Pterygotrigla

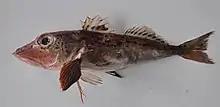
Blackspotted gurnard ("P. hemisticta")

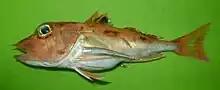
Pterygotrigla arabica

There are currently 31 recognized species in this genus: and these are classified into subgenera as follows: